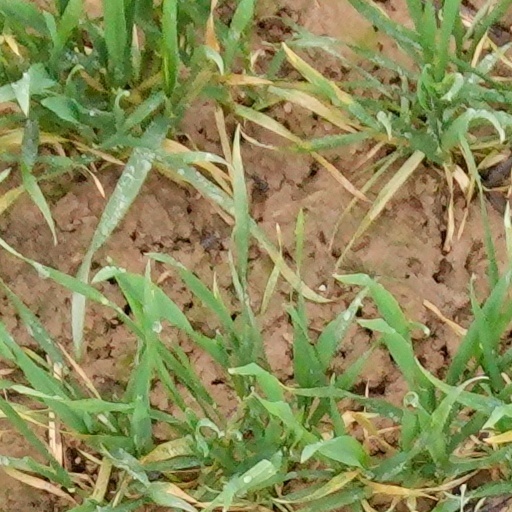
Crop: wheat